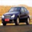
Label: automobile